Mitch Hannan

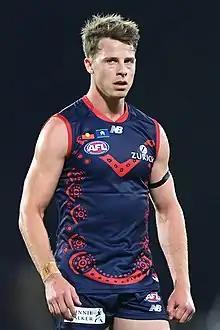
Hannan playing for Melbourne in June 2019

Mitchell Hannan (born 9 March 1994) is a former professional Australian rules footballer who played for the Western Bulldogs and Melbourne in the Australian Football League (AFL), having been initially drafted to the Melbourne Football Club. A forward, tall and weighing , Hannan has the ability to play as a forward and in the midfield. After failing to play in the TAC Cup as a junior, he joined the St Bernard's Football Club in the Victorian Amateur Football Association (VAFA) where he won a premiership and the best on ground in the 2015 VAFA Grand Final. The next year, he played with in the Victorian Football League (VFL) where he won his second premiership in as many years. His performances in the VAFA and VFL saw him recruited by the Melbourne Football Club in the 2016 AFL draft and he made his debut in the opening round of the 2017 season. He was a delisted at the end of the 2023 AFL Season.